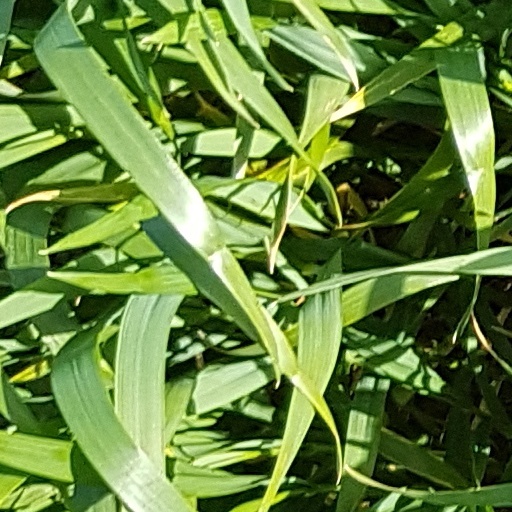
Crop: wheat